Turan railway station

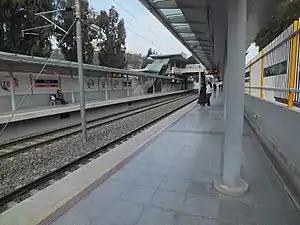

Turan railway station is a railway station in İzmir. İZBAN operates commuter trains north to Aliağa and Menemen and south to Cumaovası and Tepeköy.